Type 59 Durjoy

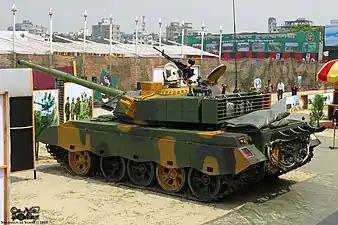
Side view of Durjoy MBT

The primary protection system of the tank is made of a layer of thick steel modular composite armour. To increase protection against APFSDS, HEAT and ATGM rounds, there is Chinese 3rd generation explosive reactive armour on the tank's front and turret. Besides, there is cage armour at the back of the turret to increase the protection level. Smoke grenade launchers are fitted to each side of the turret. A collective fire suppression system is added to increase the crew survivability rate. The tanks are equipped with a laser warning receiver to give a warning when it's targeted by an enemy laser range-finder or laser designator.